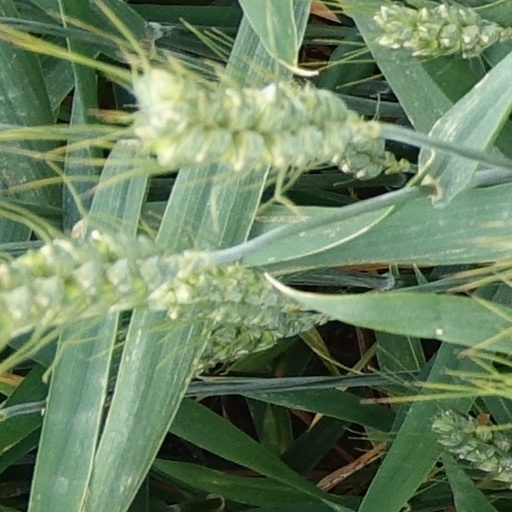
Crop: wheat